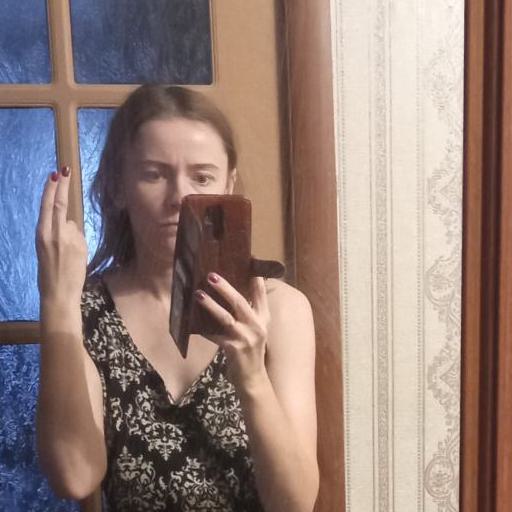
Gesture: no_gesture